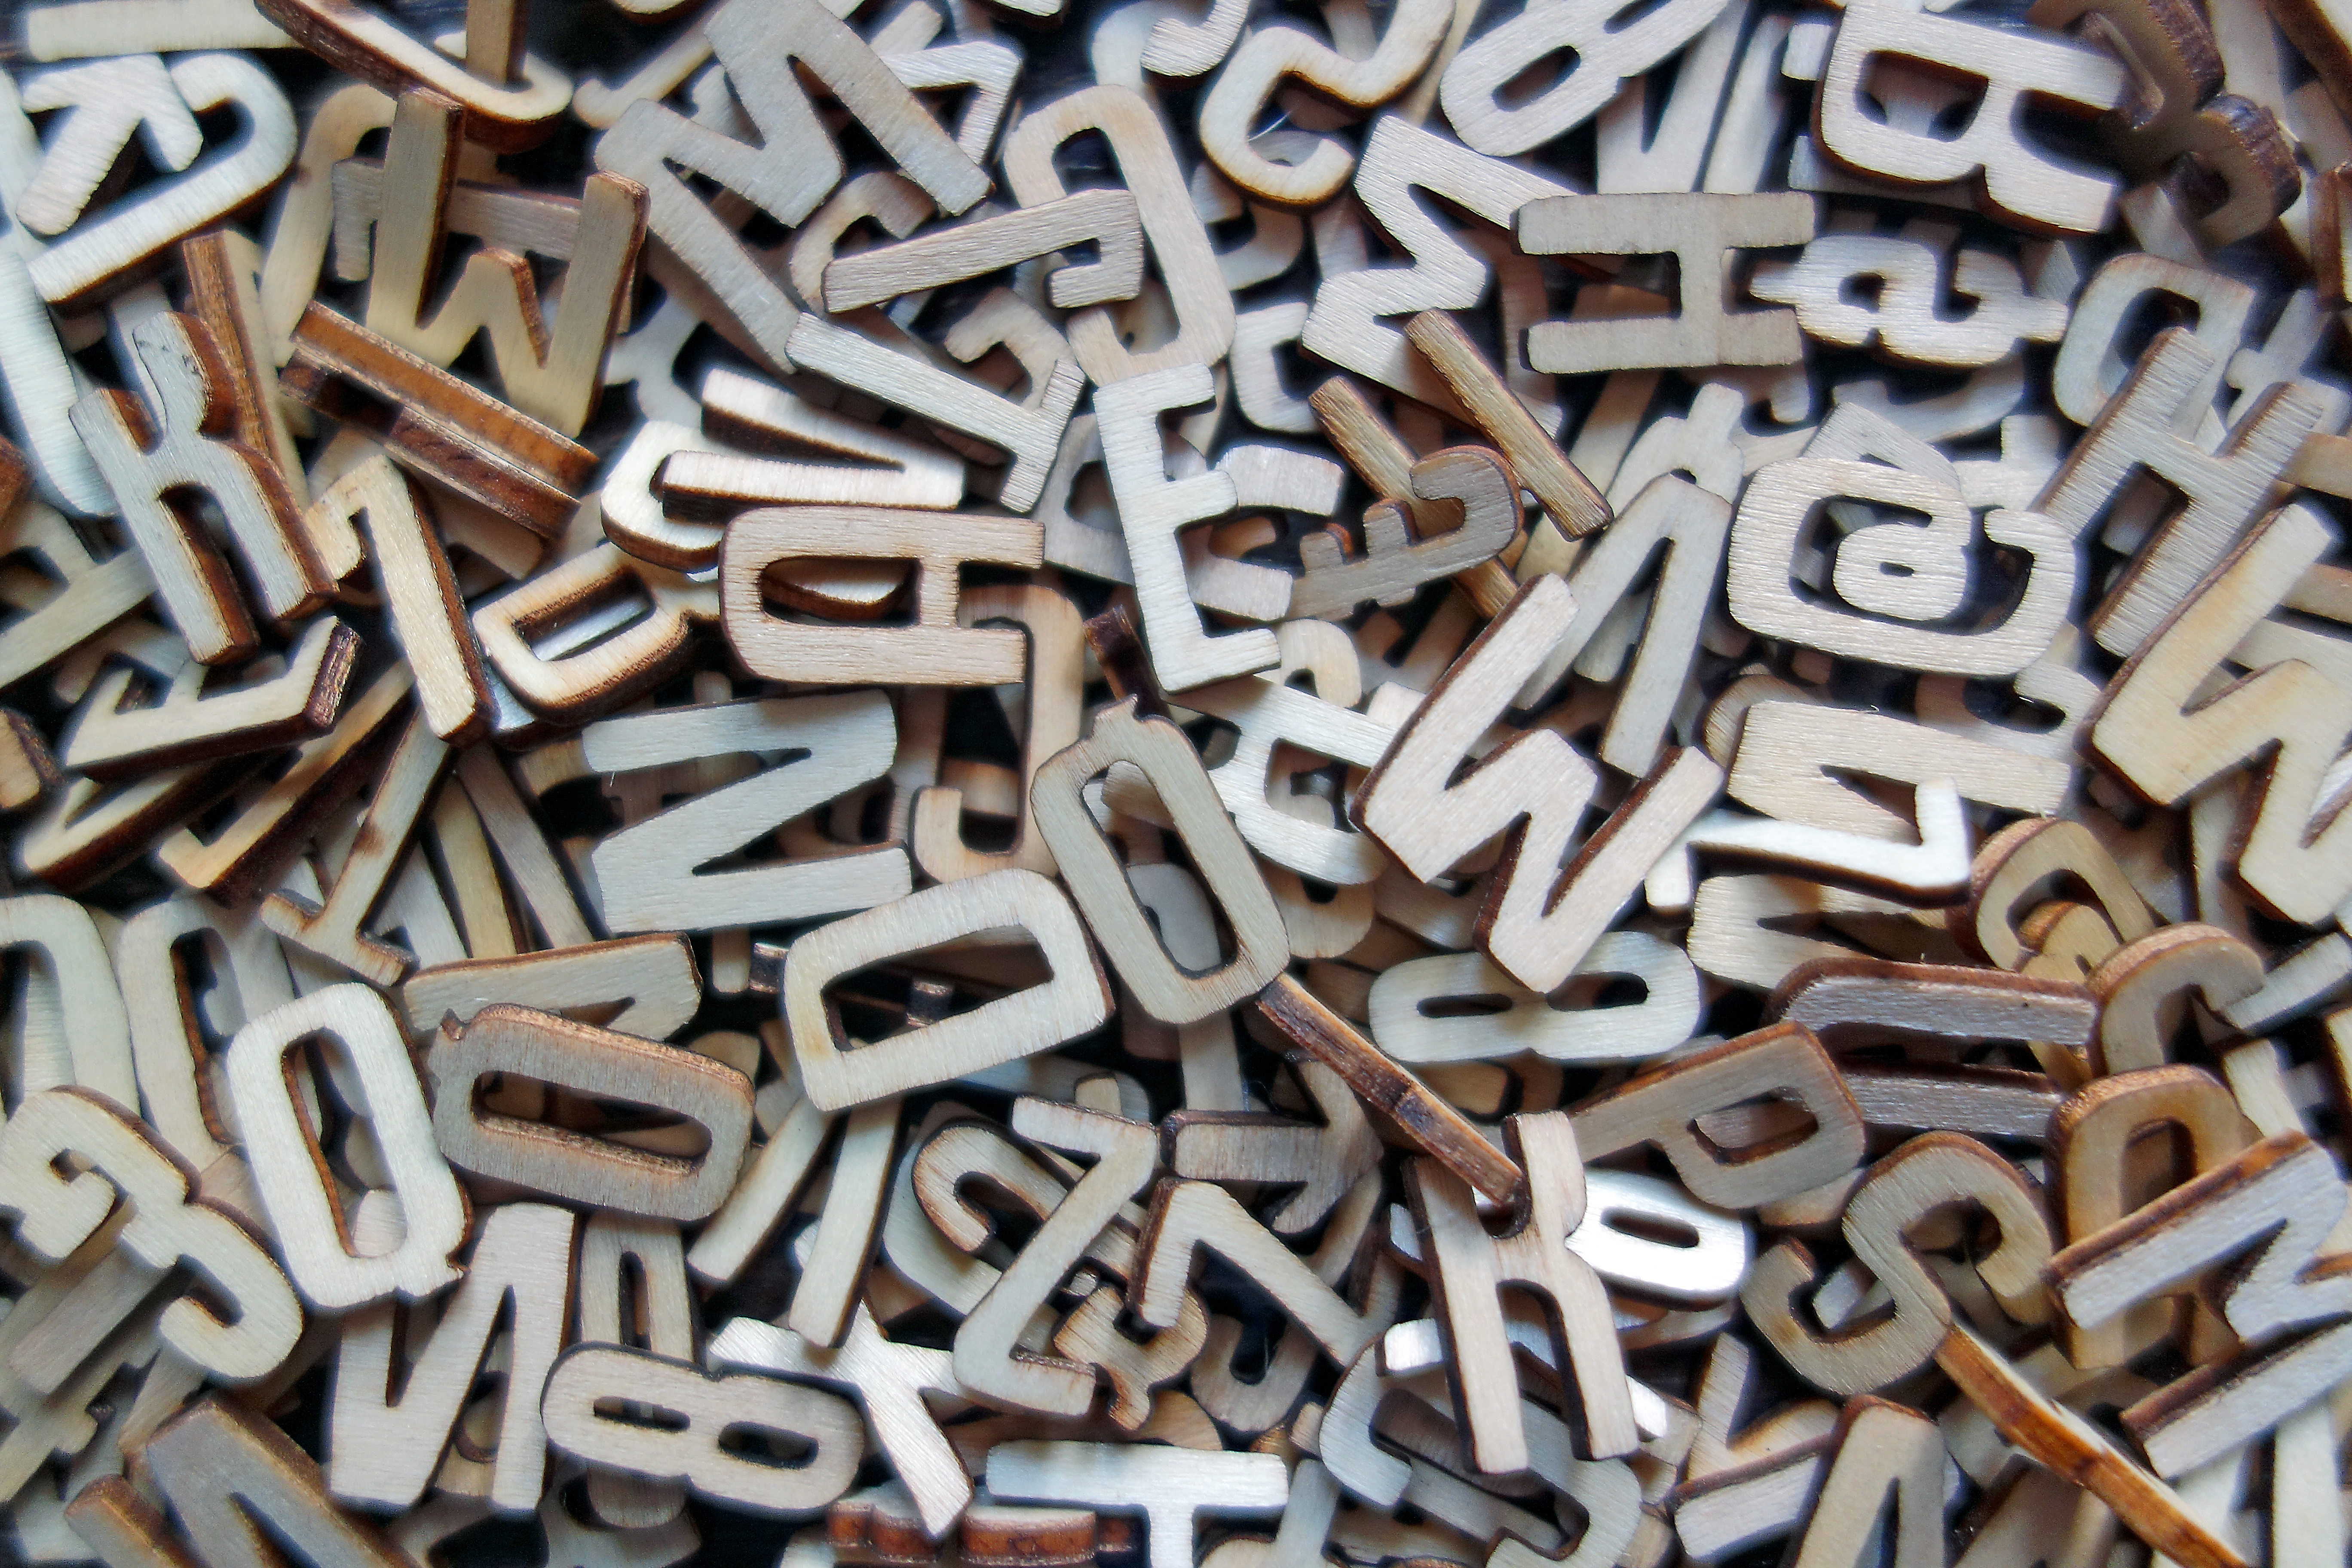
letters, signs, font, jumble, heap, type, pattern, wood, metal, beige, number